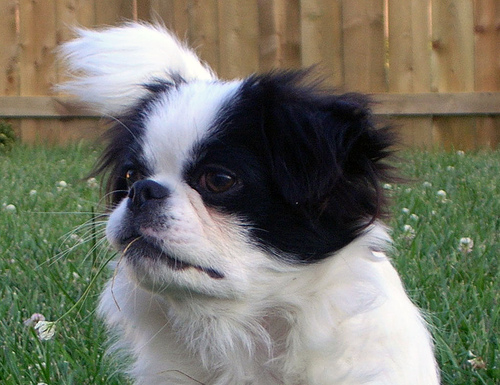
Animal: dog
Breed: japanese chin